Johannes Diderik van der Waals

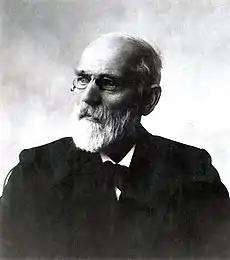
Van der Waals in 1910

Johannes Diderik van der Waals (23 November 1837 – 8 March 1923) was a Dutch theoretical physicist who received the Nobel Prize in Physics in 1910 "for his work on the equation of state for gases and liquids". Van der Waals started his career as a schoolteacher. He became the first physics professor of the University of Amsterdam when its status was upgraded to Municipal University in 1877.